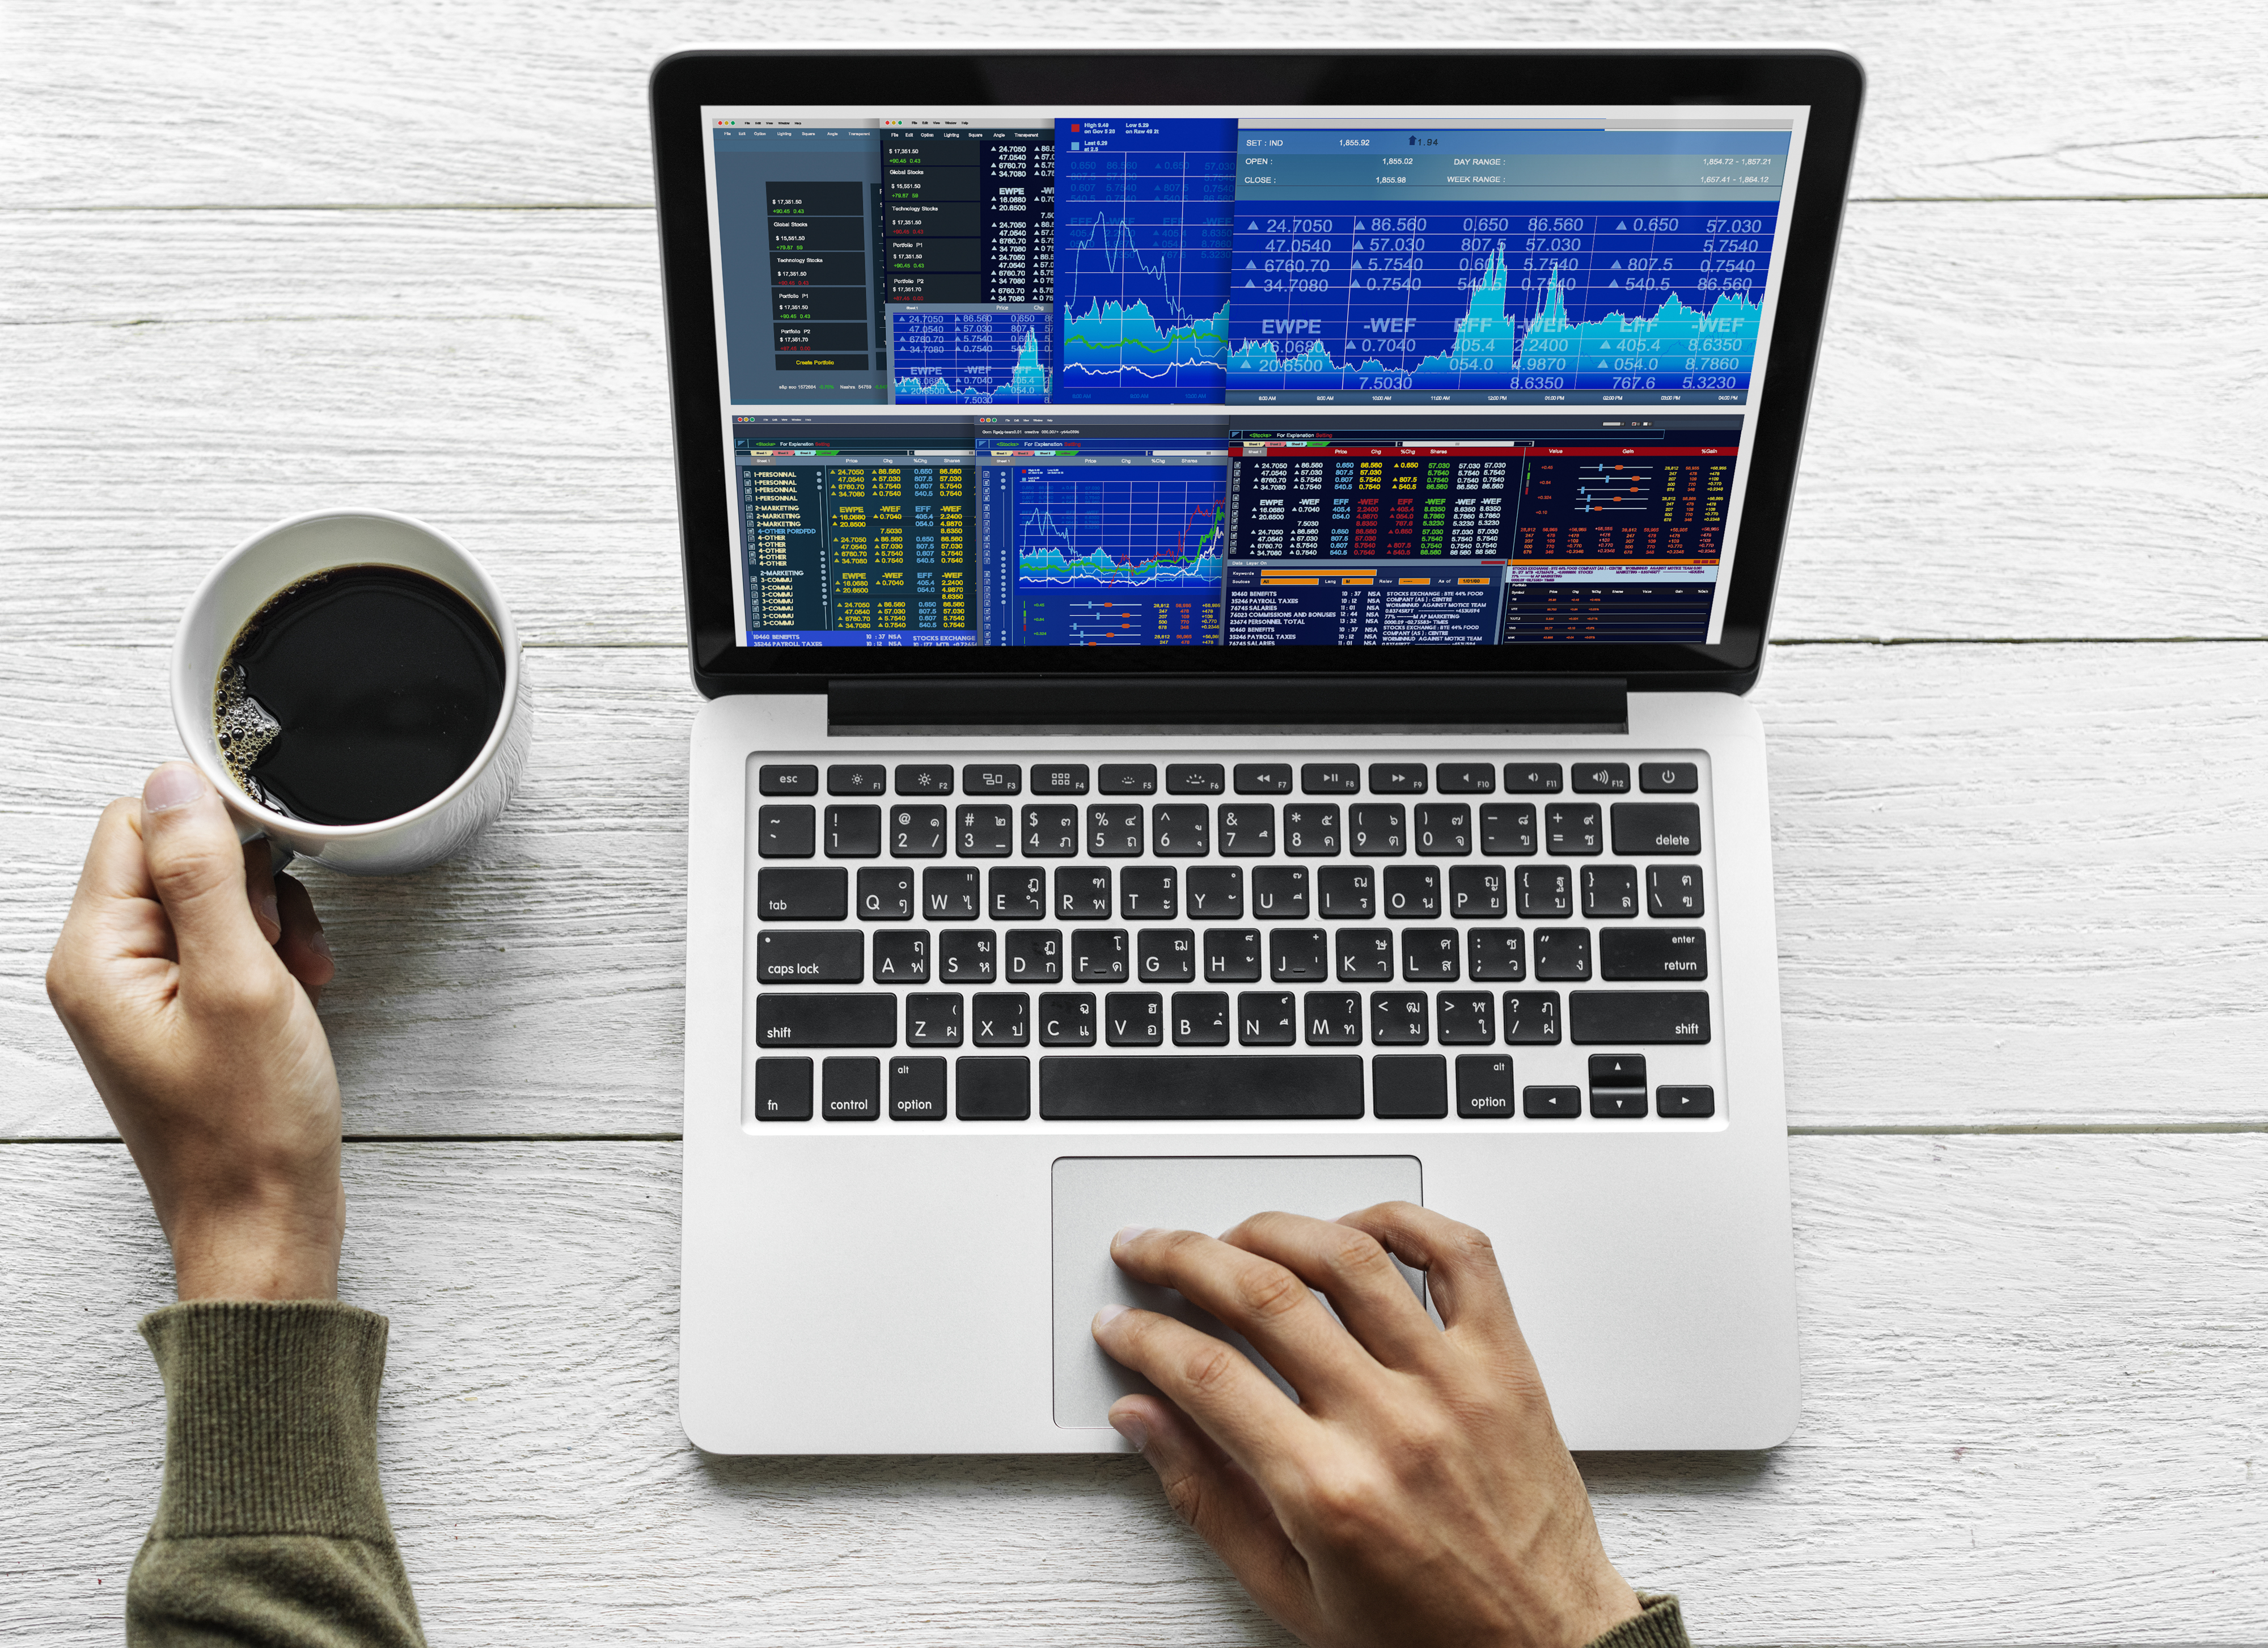
analysis, background, business, cafe, communication, computer, connection, copy space, device, digital, home, hot drink, important, internet, keyboard, laptop, lifestyle, management, marketing, network, notebook, objects, office, screen, social media, social network, technology, wireless, wooden table, work, work from home, workspace, product, electronic device, computer hardware, display device, electronics, multimedia, personal computer, gadget, computer keyboard, input device